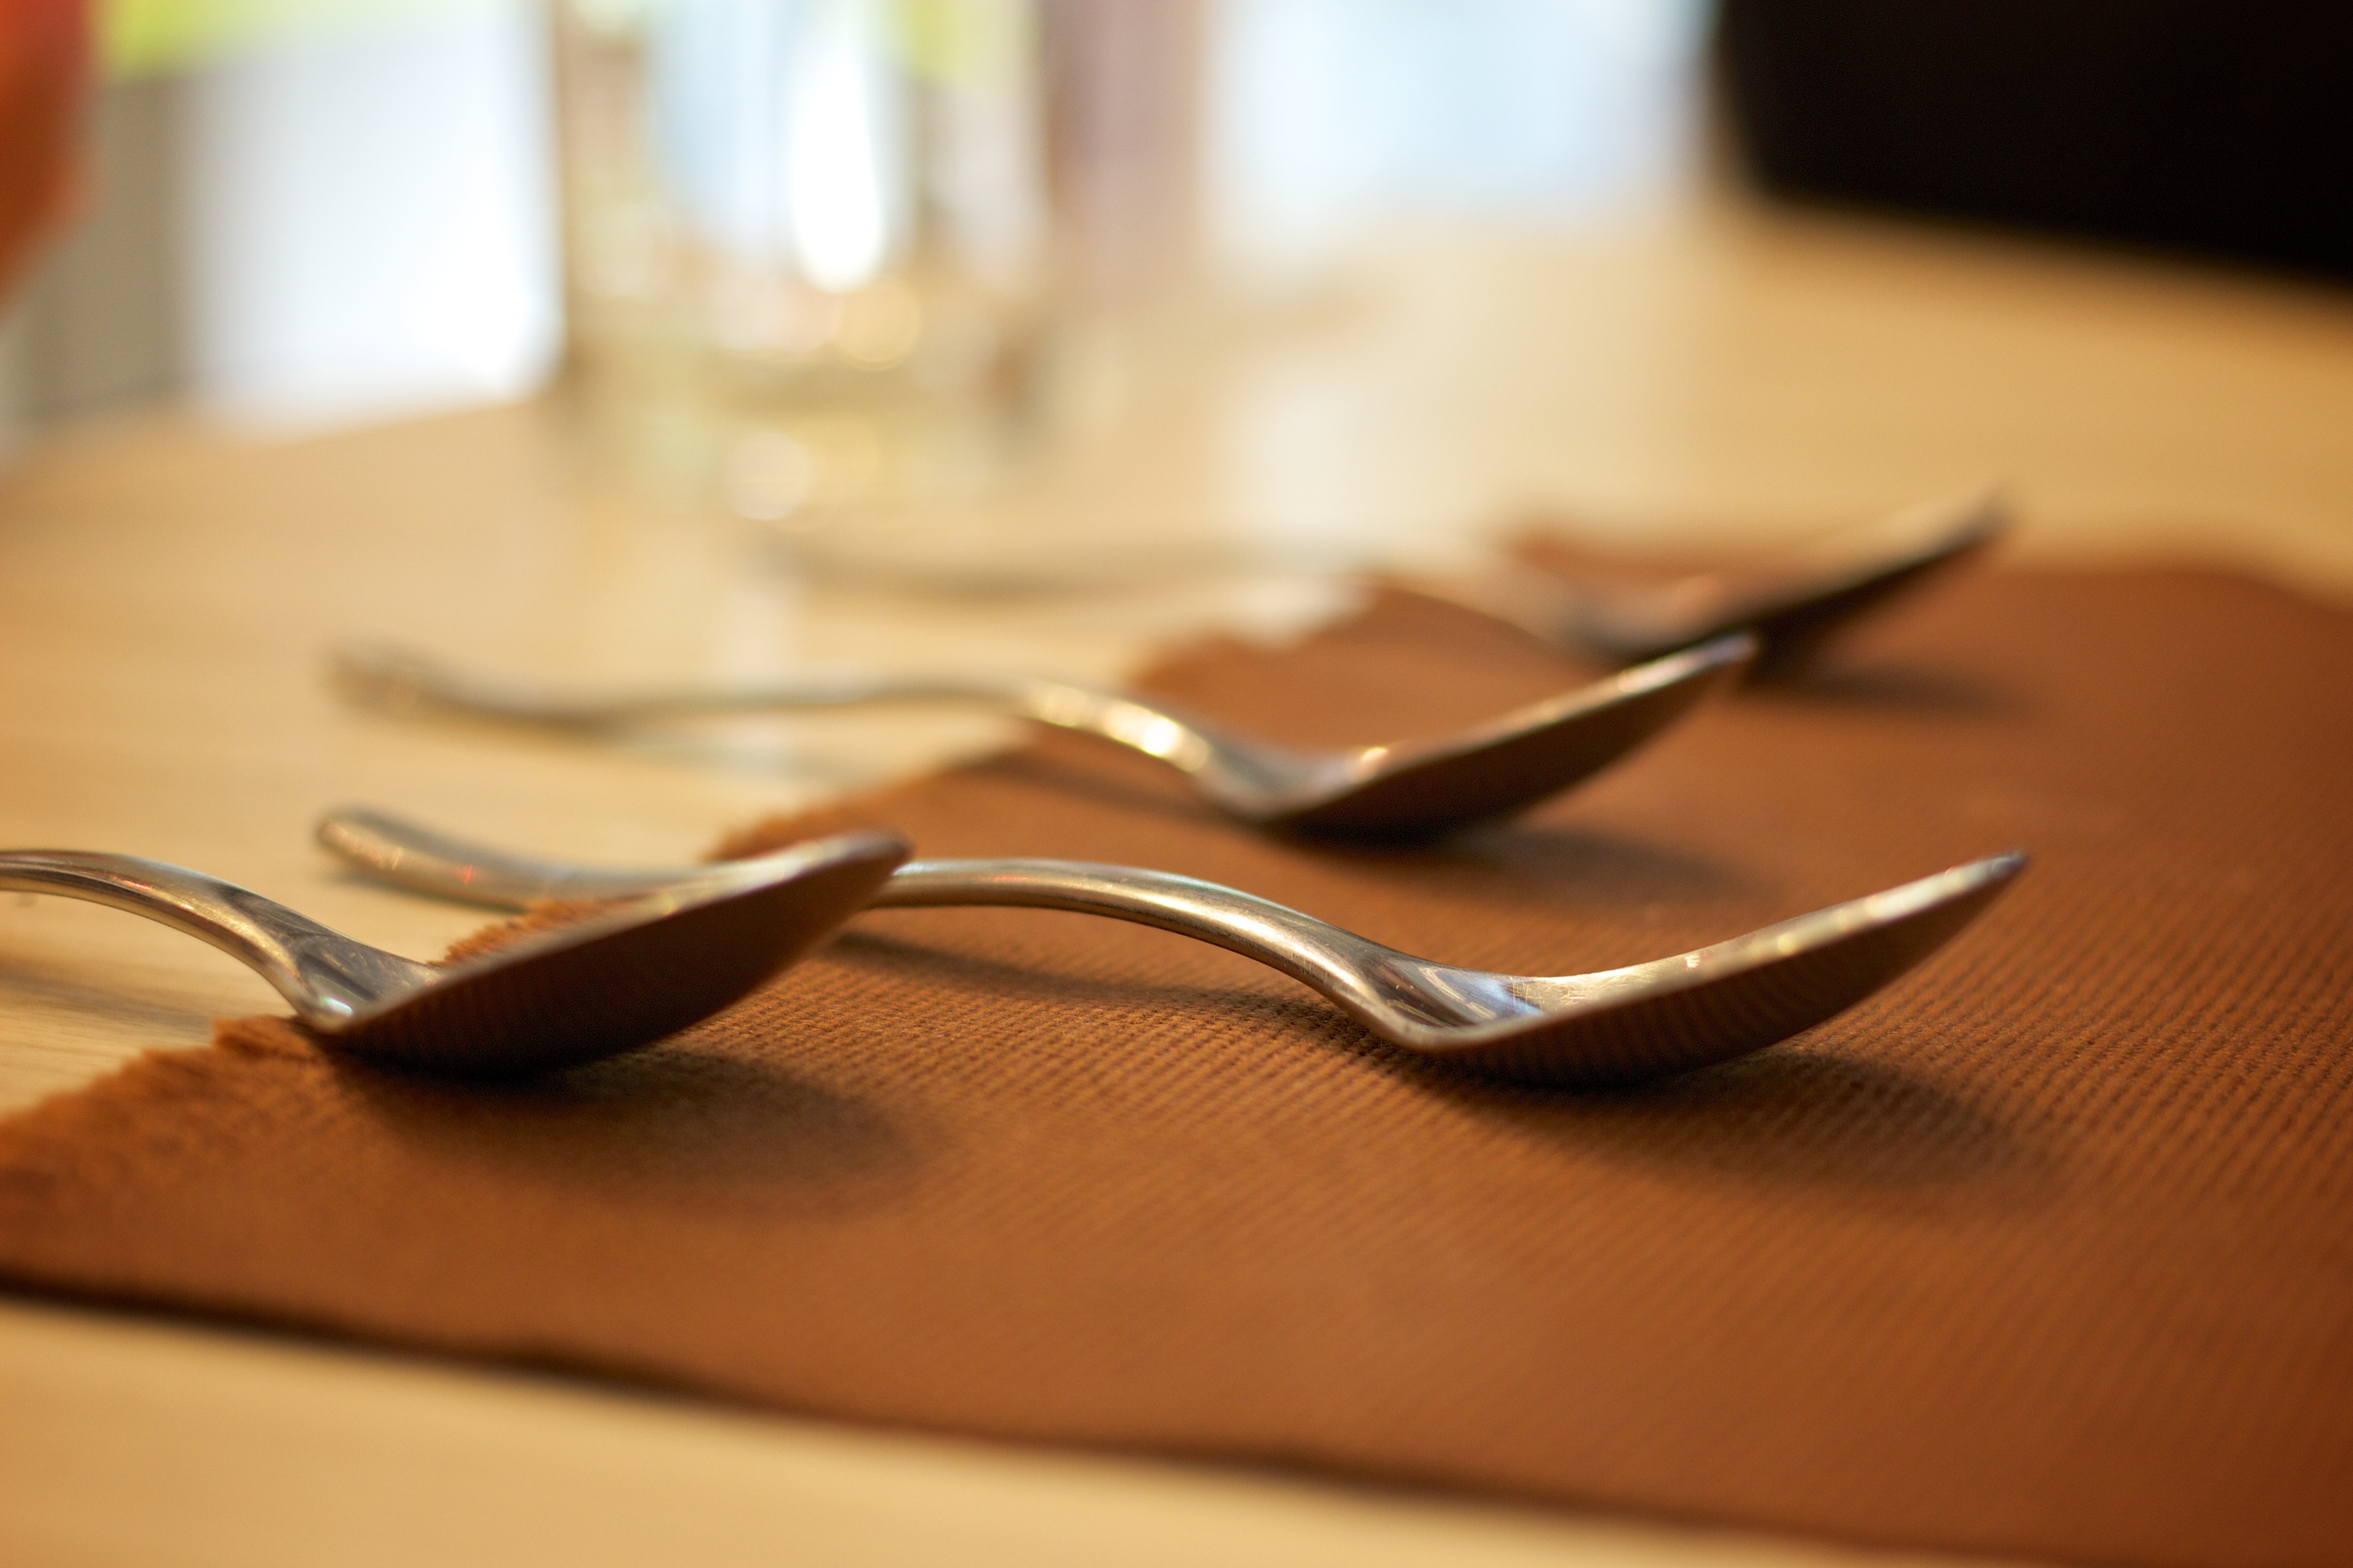
glass, food, chocolate, baking, dessert, spoon, close up, dining, calligraphy, dining room, dining table, straighten out, meals tools